Chiericati family

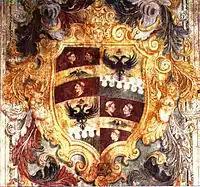
Coat of arms of the Chiericati family

The Chiericati family were an affluent Italian noble family from Vicenza, during the 16th century. The most notable were the three brothers who divided the family holdings and estates. Two of the brothers were to be patrons of Andrea Palladio.